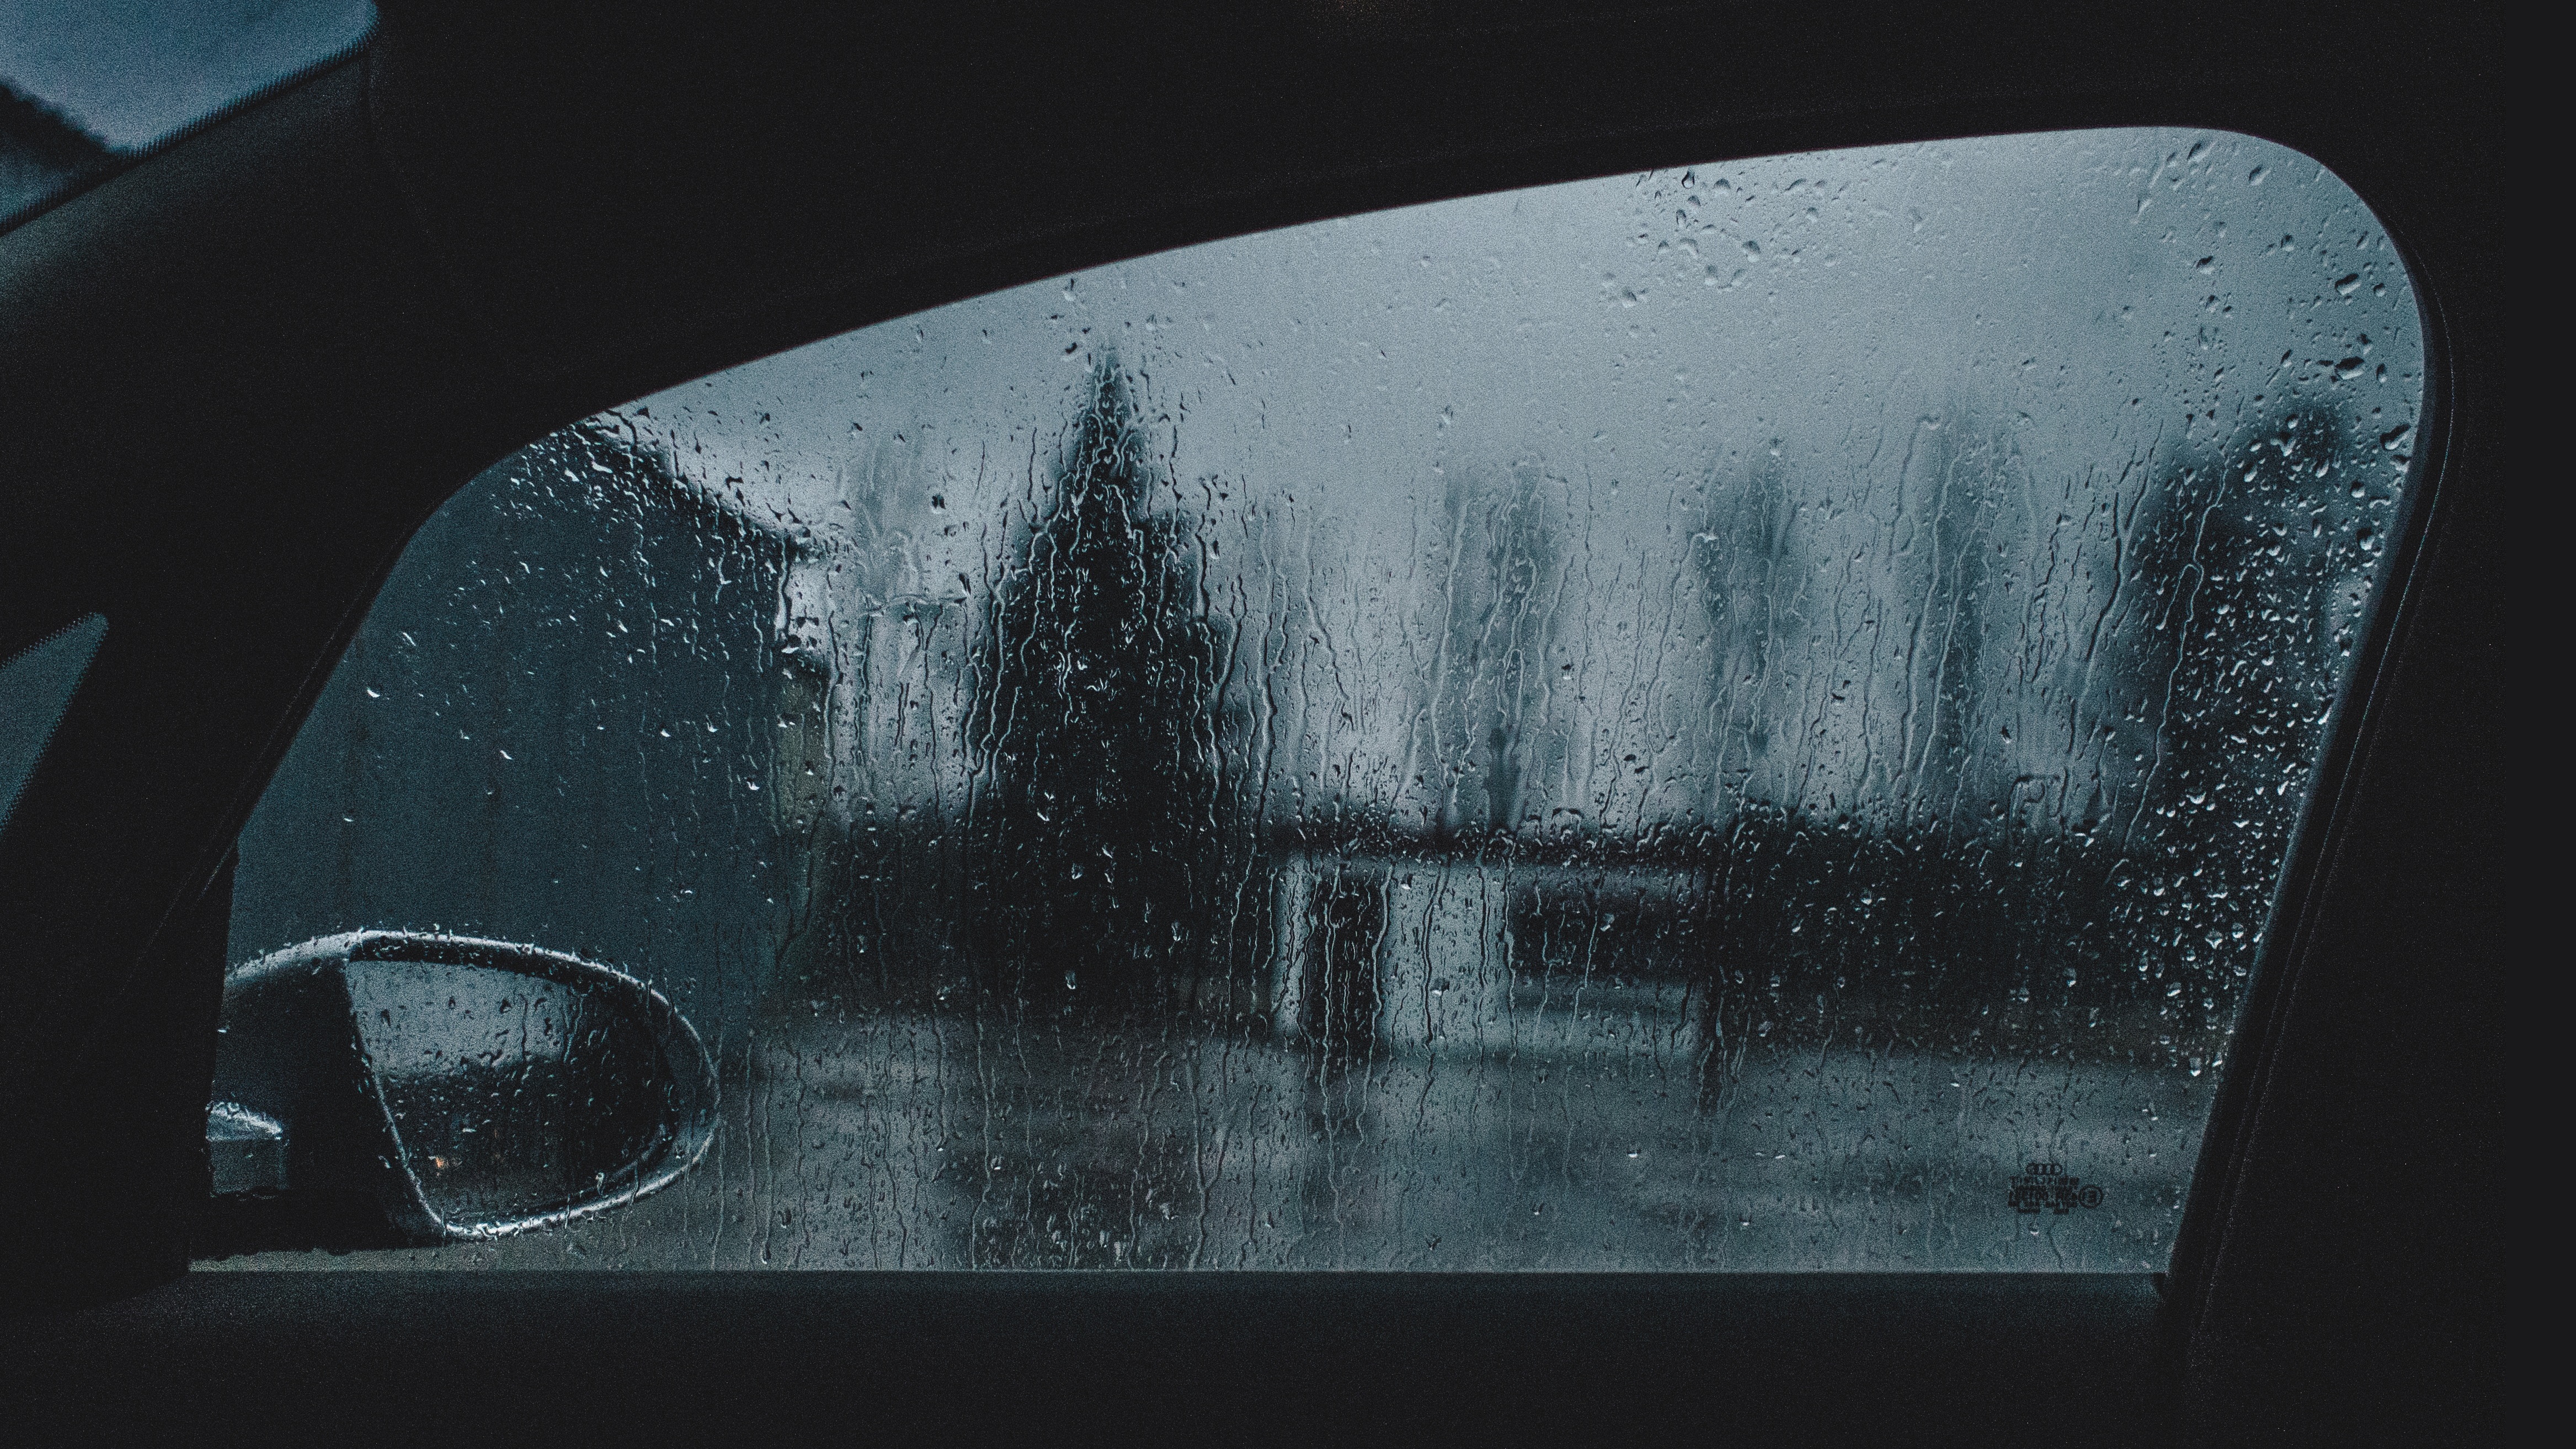
light, car, rain, window, glass, wet, reflection, weather, darkness, blue, monochrome, mirror, raining, shape, screenshot, rain drops, computer wallpaper